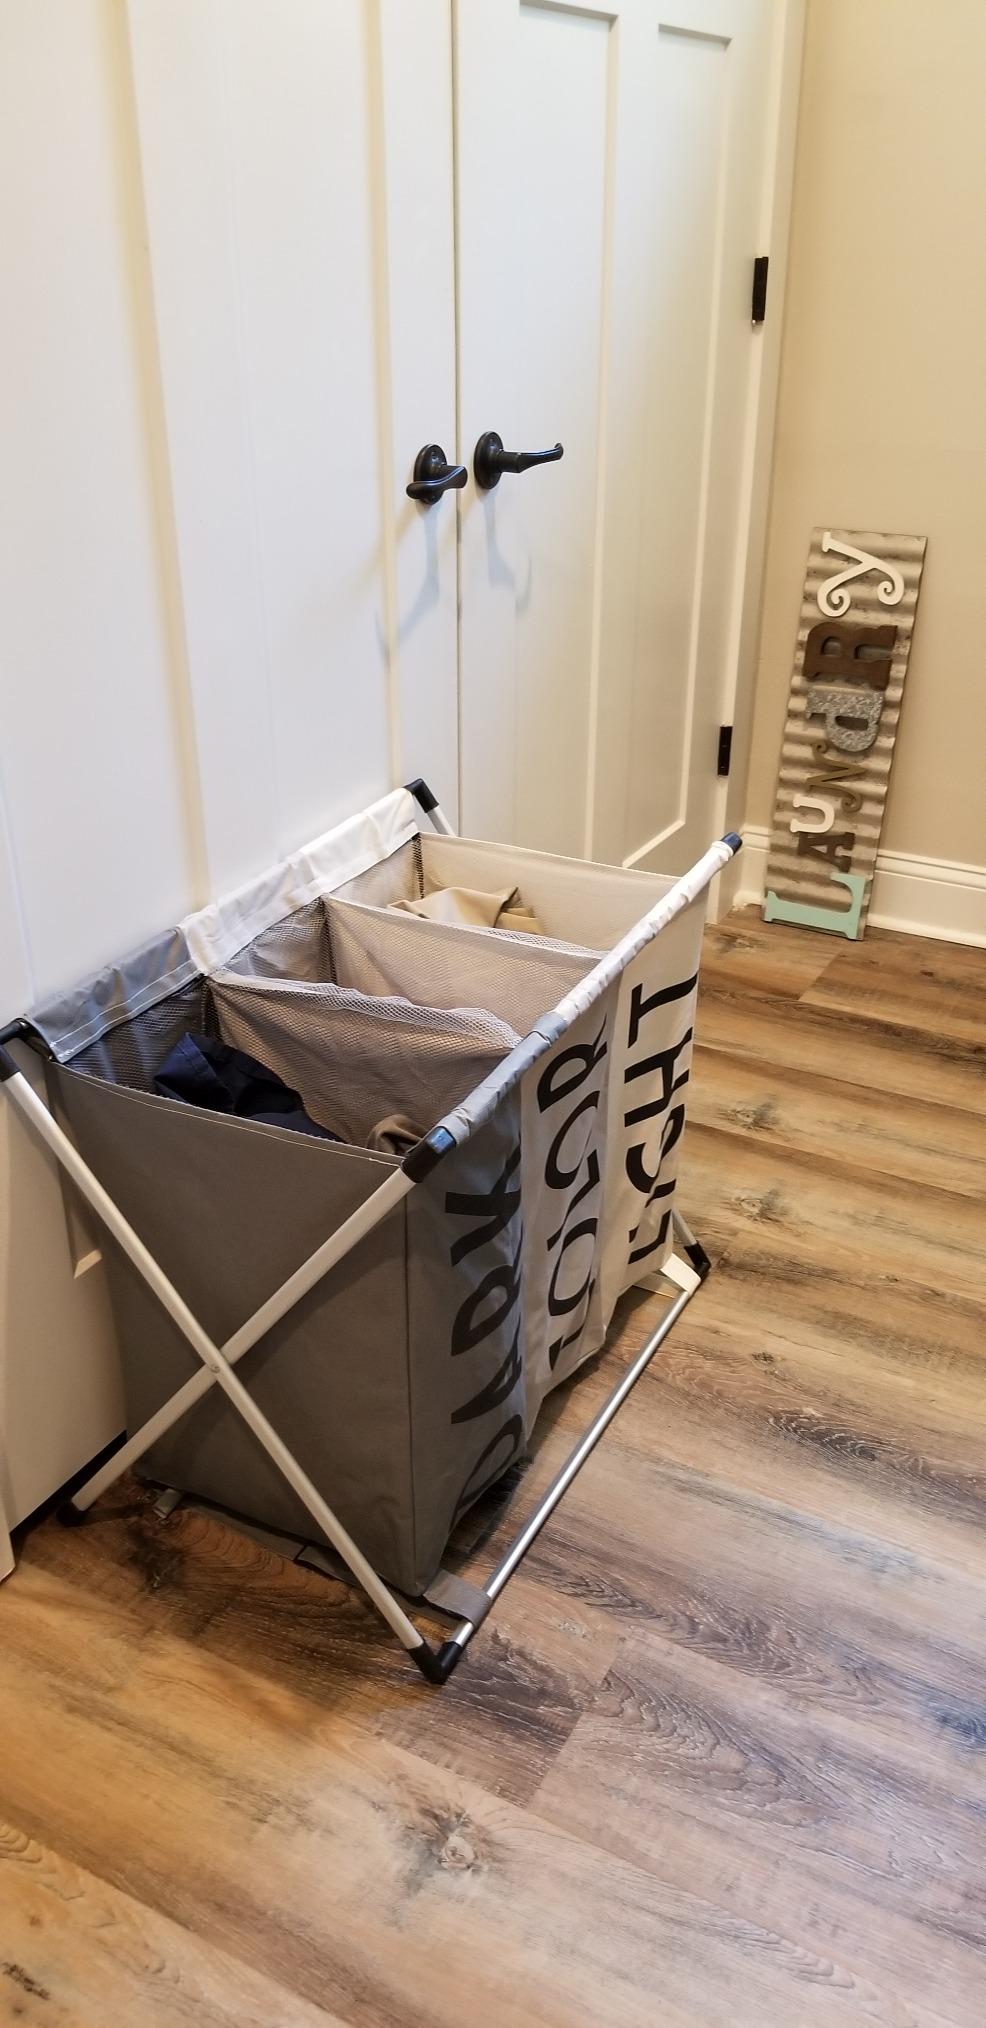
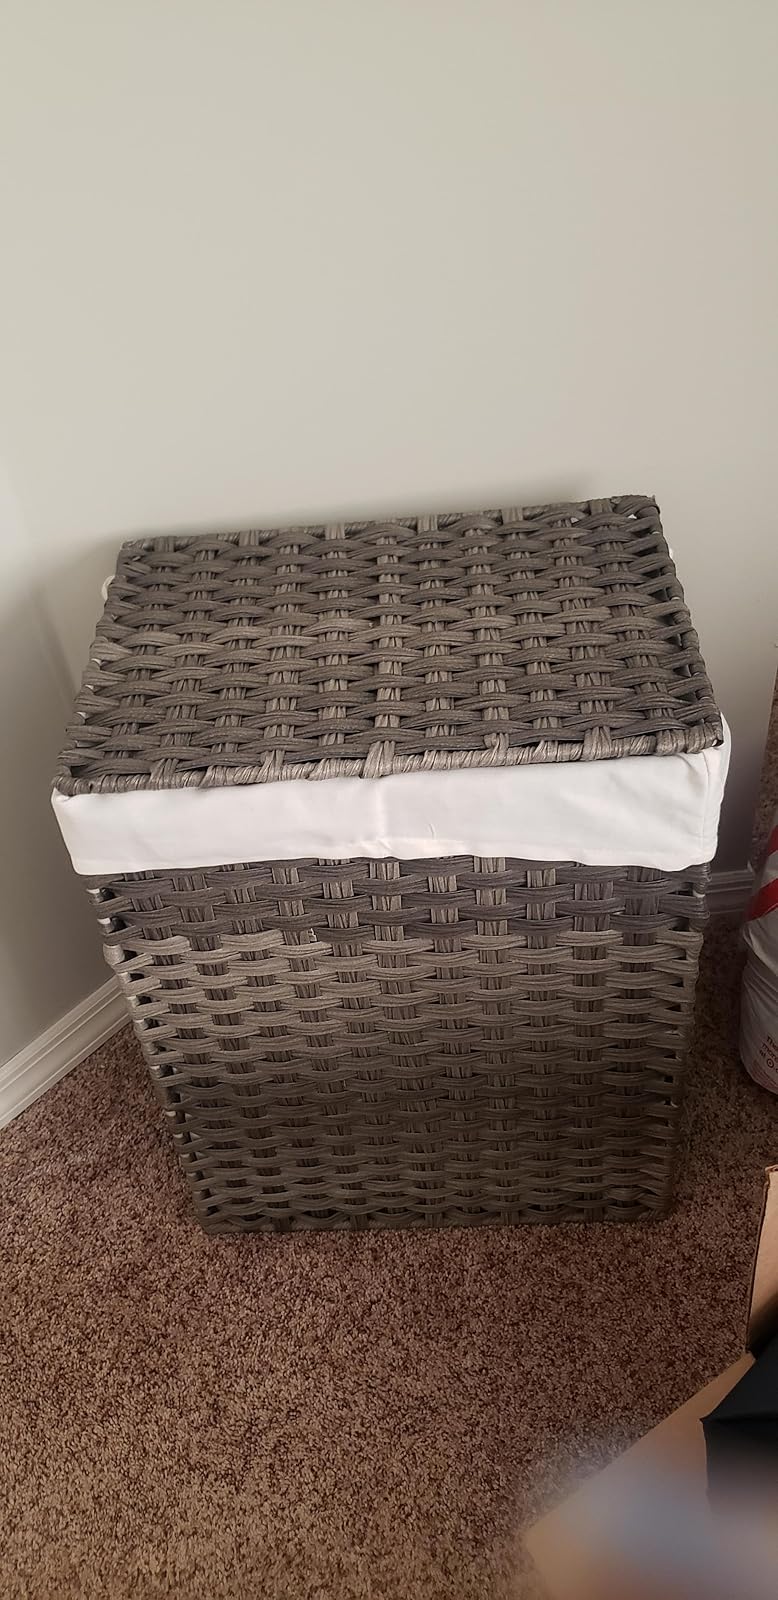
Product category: items_hamper
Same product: no